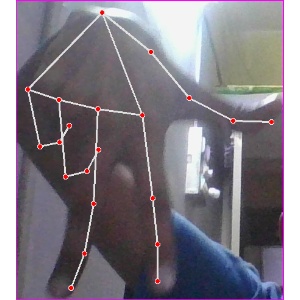
अक्षर: ग